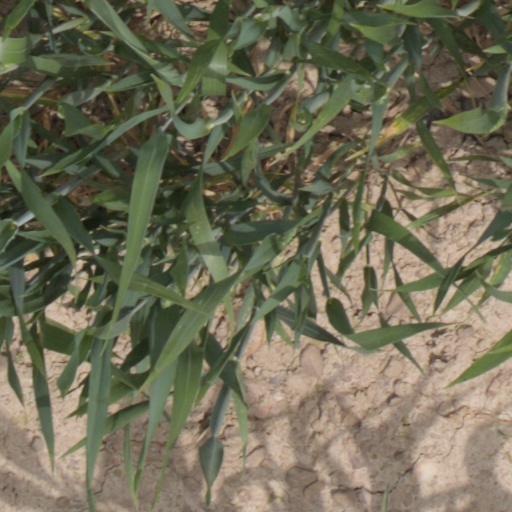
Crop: wheat